Kollanaikanoor

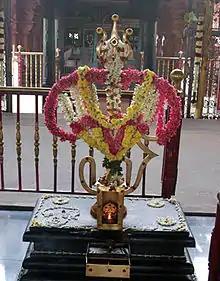
Om Sakthi

The nearest railway station is at Samalpatti (7 km from Uthangarai), on the NH-66 to Krishnagiri. There are two regular passenger trains, one running between Erode and Jolarpet and the other between Salem and Katpadi. Some Express trains such as the Yercaud express and Bokaro mail also stop here. The nearest railway junction is Jolarpettai Junction railway station which is 30 km away from Uthangarai. Most Express trains stop here.